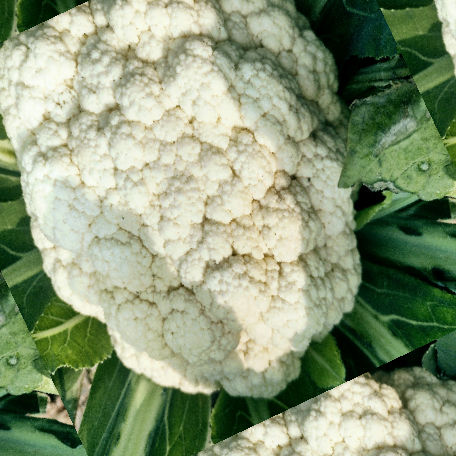
Label: Disease Free